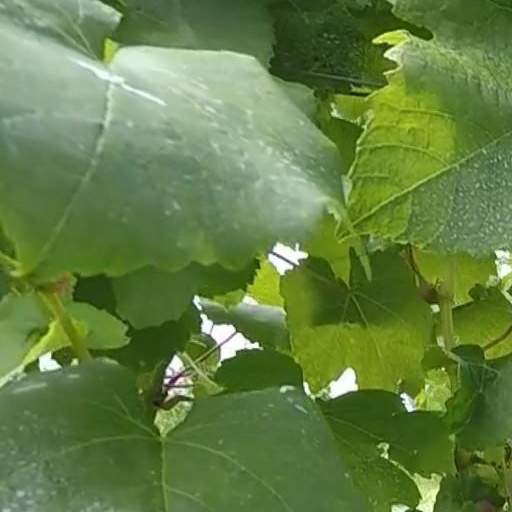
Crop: grape